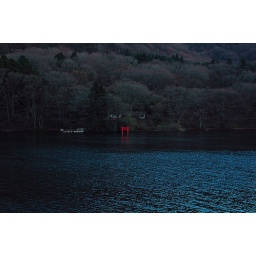
Mish took this neat picture of one of those orange-red gates, but this one in the water at the lake by Hakone.